3rd Canadian Division

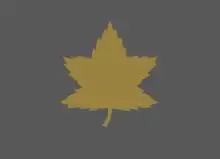
Formation sign used to identify vehicles of the 3rd Canadian Infantry Division

Juno Beach: 21,400 troops landed, with fewer than 1,000 casualties. Aim of capturing Carpiquet airfield not achieved. No link yet with Sword forces.